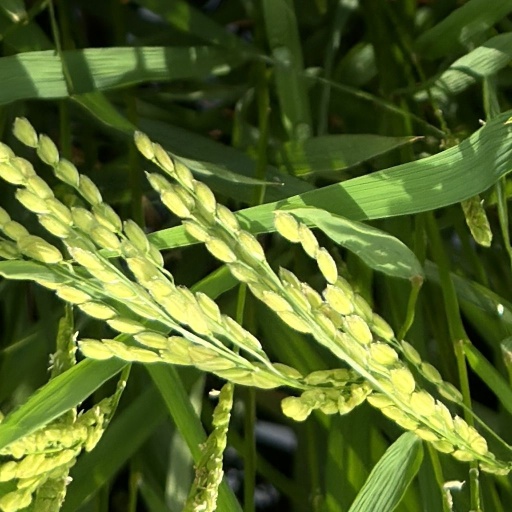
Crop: rice